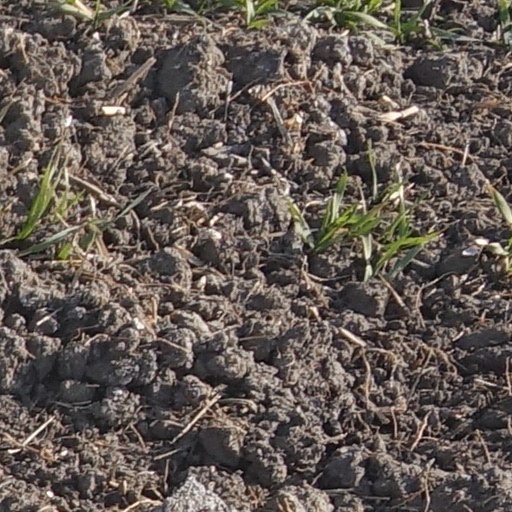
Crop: wheat